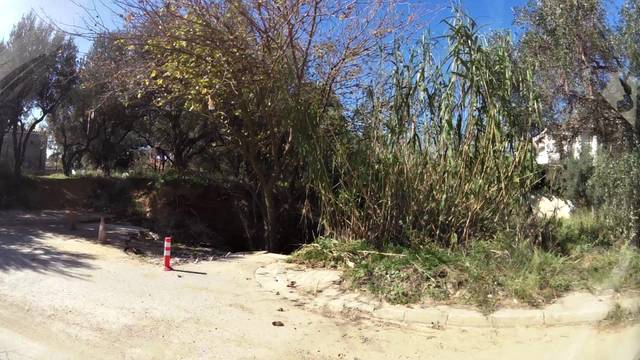
Region: Greece
Coordinates: 38.082, 23.798